Describe the emotion expressed in this image:  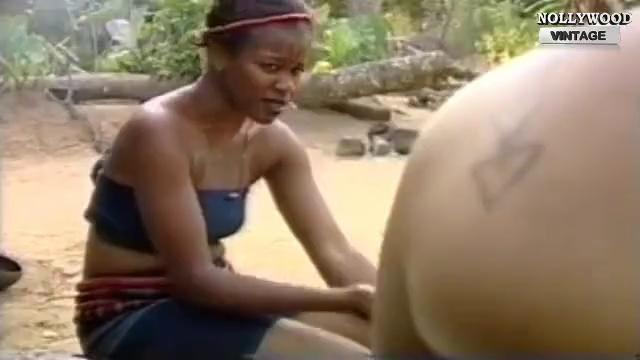
This person displays Suffering, valence and arousal with low intensity.